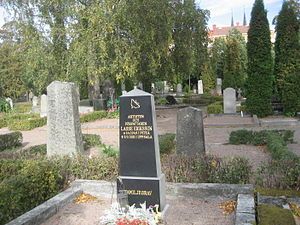
Lasse Eriksson
Grav (Uppsala)
"Lars Gunnar ""Lasse"" Eriksson var en svensk komiker, skuespiller og forfatter.